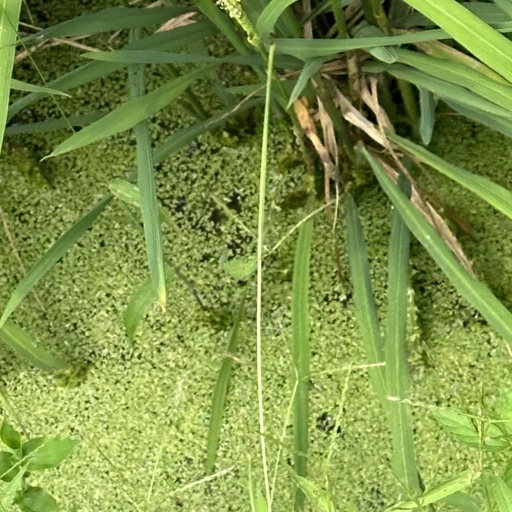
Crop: rice